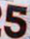
Number: 5